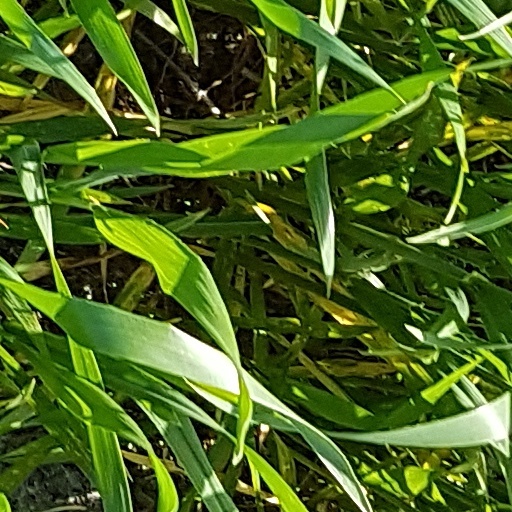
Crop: wheat